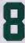
Number: 8